Gospel (liturgy)

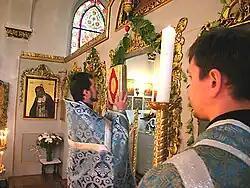
The Little Entrance during the Divine Liturgy (Church of the Protection of the Theotokos, Düsseldorf, Germany).

During the Little Entrance at Divine Liturgy (and sometimes at Vespers), the Gospel is carried in procession from the Holy Table, through the nave of the church, and back into the sanctuary through the Royal Doors.